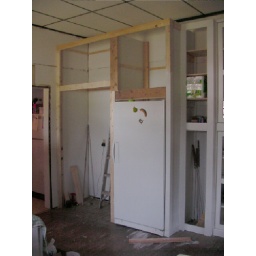
working on getting the base up for the shelf and cabinets around the ref.